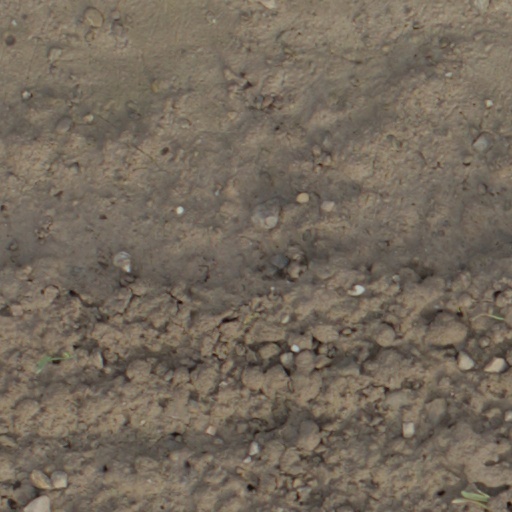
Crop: wheat